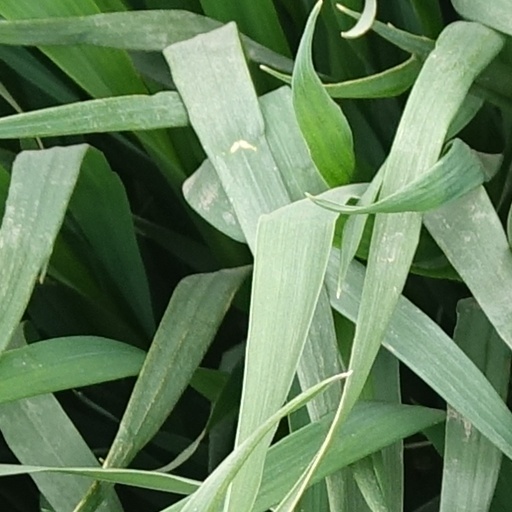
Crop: wheat